Anti-Hindu sentiment

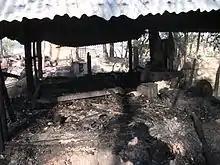
Destroyed Hindu temple in Banshkhali, Chittagong, Bangladesh

According to the religious dialogue activist P. N. Benjamin, some Christian evangelists denigrate Hindu gods and consider Hindu rituals barbaric, and such attitudes have caused tensions between religious communities.